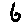
Label: 6